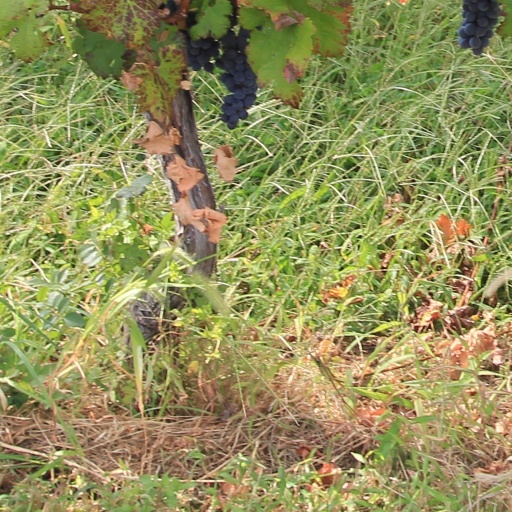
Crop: grape